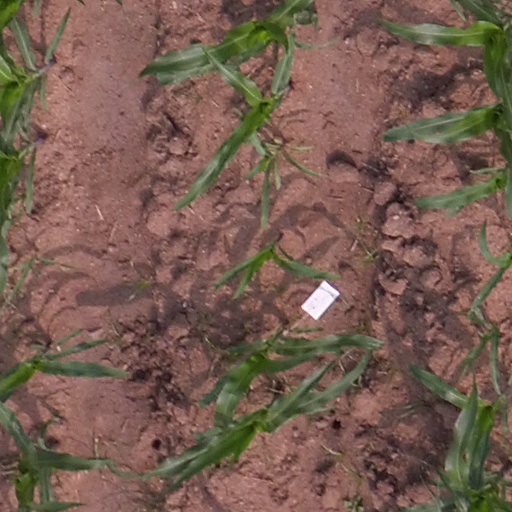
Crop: maize; corn